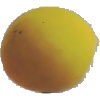
Label: Peach 2